Garry Fabian Miller

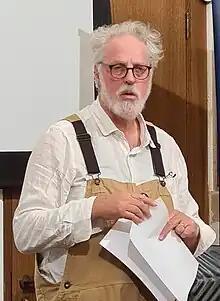
Miller speaking at the Bodleian Libraries, 21 March 2023

Garry Fabian Miller HonFRPS (born 1957) is a British photographic artist. Since the 1986, he has specialised in camera-less photography. His work was exhibited at the Victoria & Albert Museum in London in 2005, at the Rencontres d'Arles in the same year, and at the Arnolfini in Bristol in 2023.